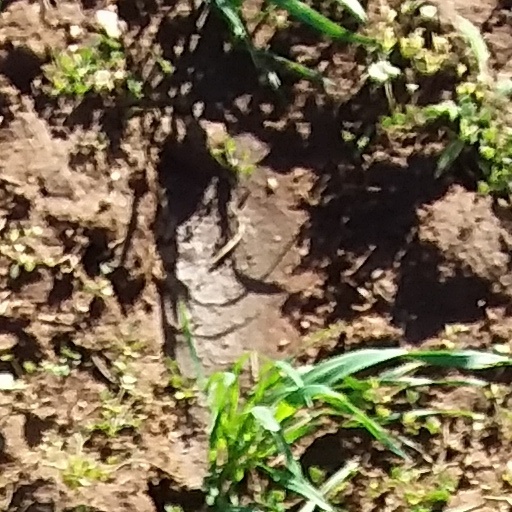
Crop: wheat